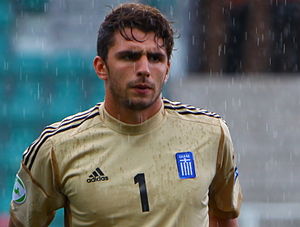
Stefanos Kapino
Stefanos Kapino er en græsk fodboldspiller. Han spiller for Nottingham Forest i England, og har tidligere repræsenteret de to store Athen-klubber Panathinaikos og Olympiakos.